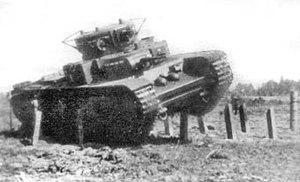
T-35A pendant ses essais de franchisement
Le char T-35 est un char de combat lourd soviétique.